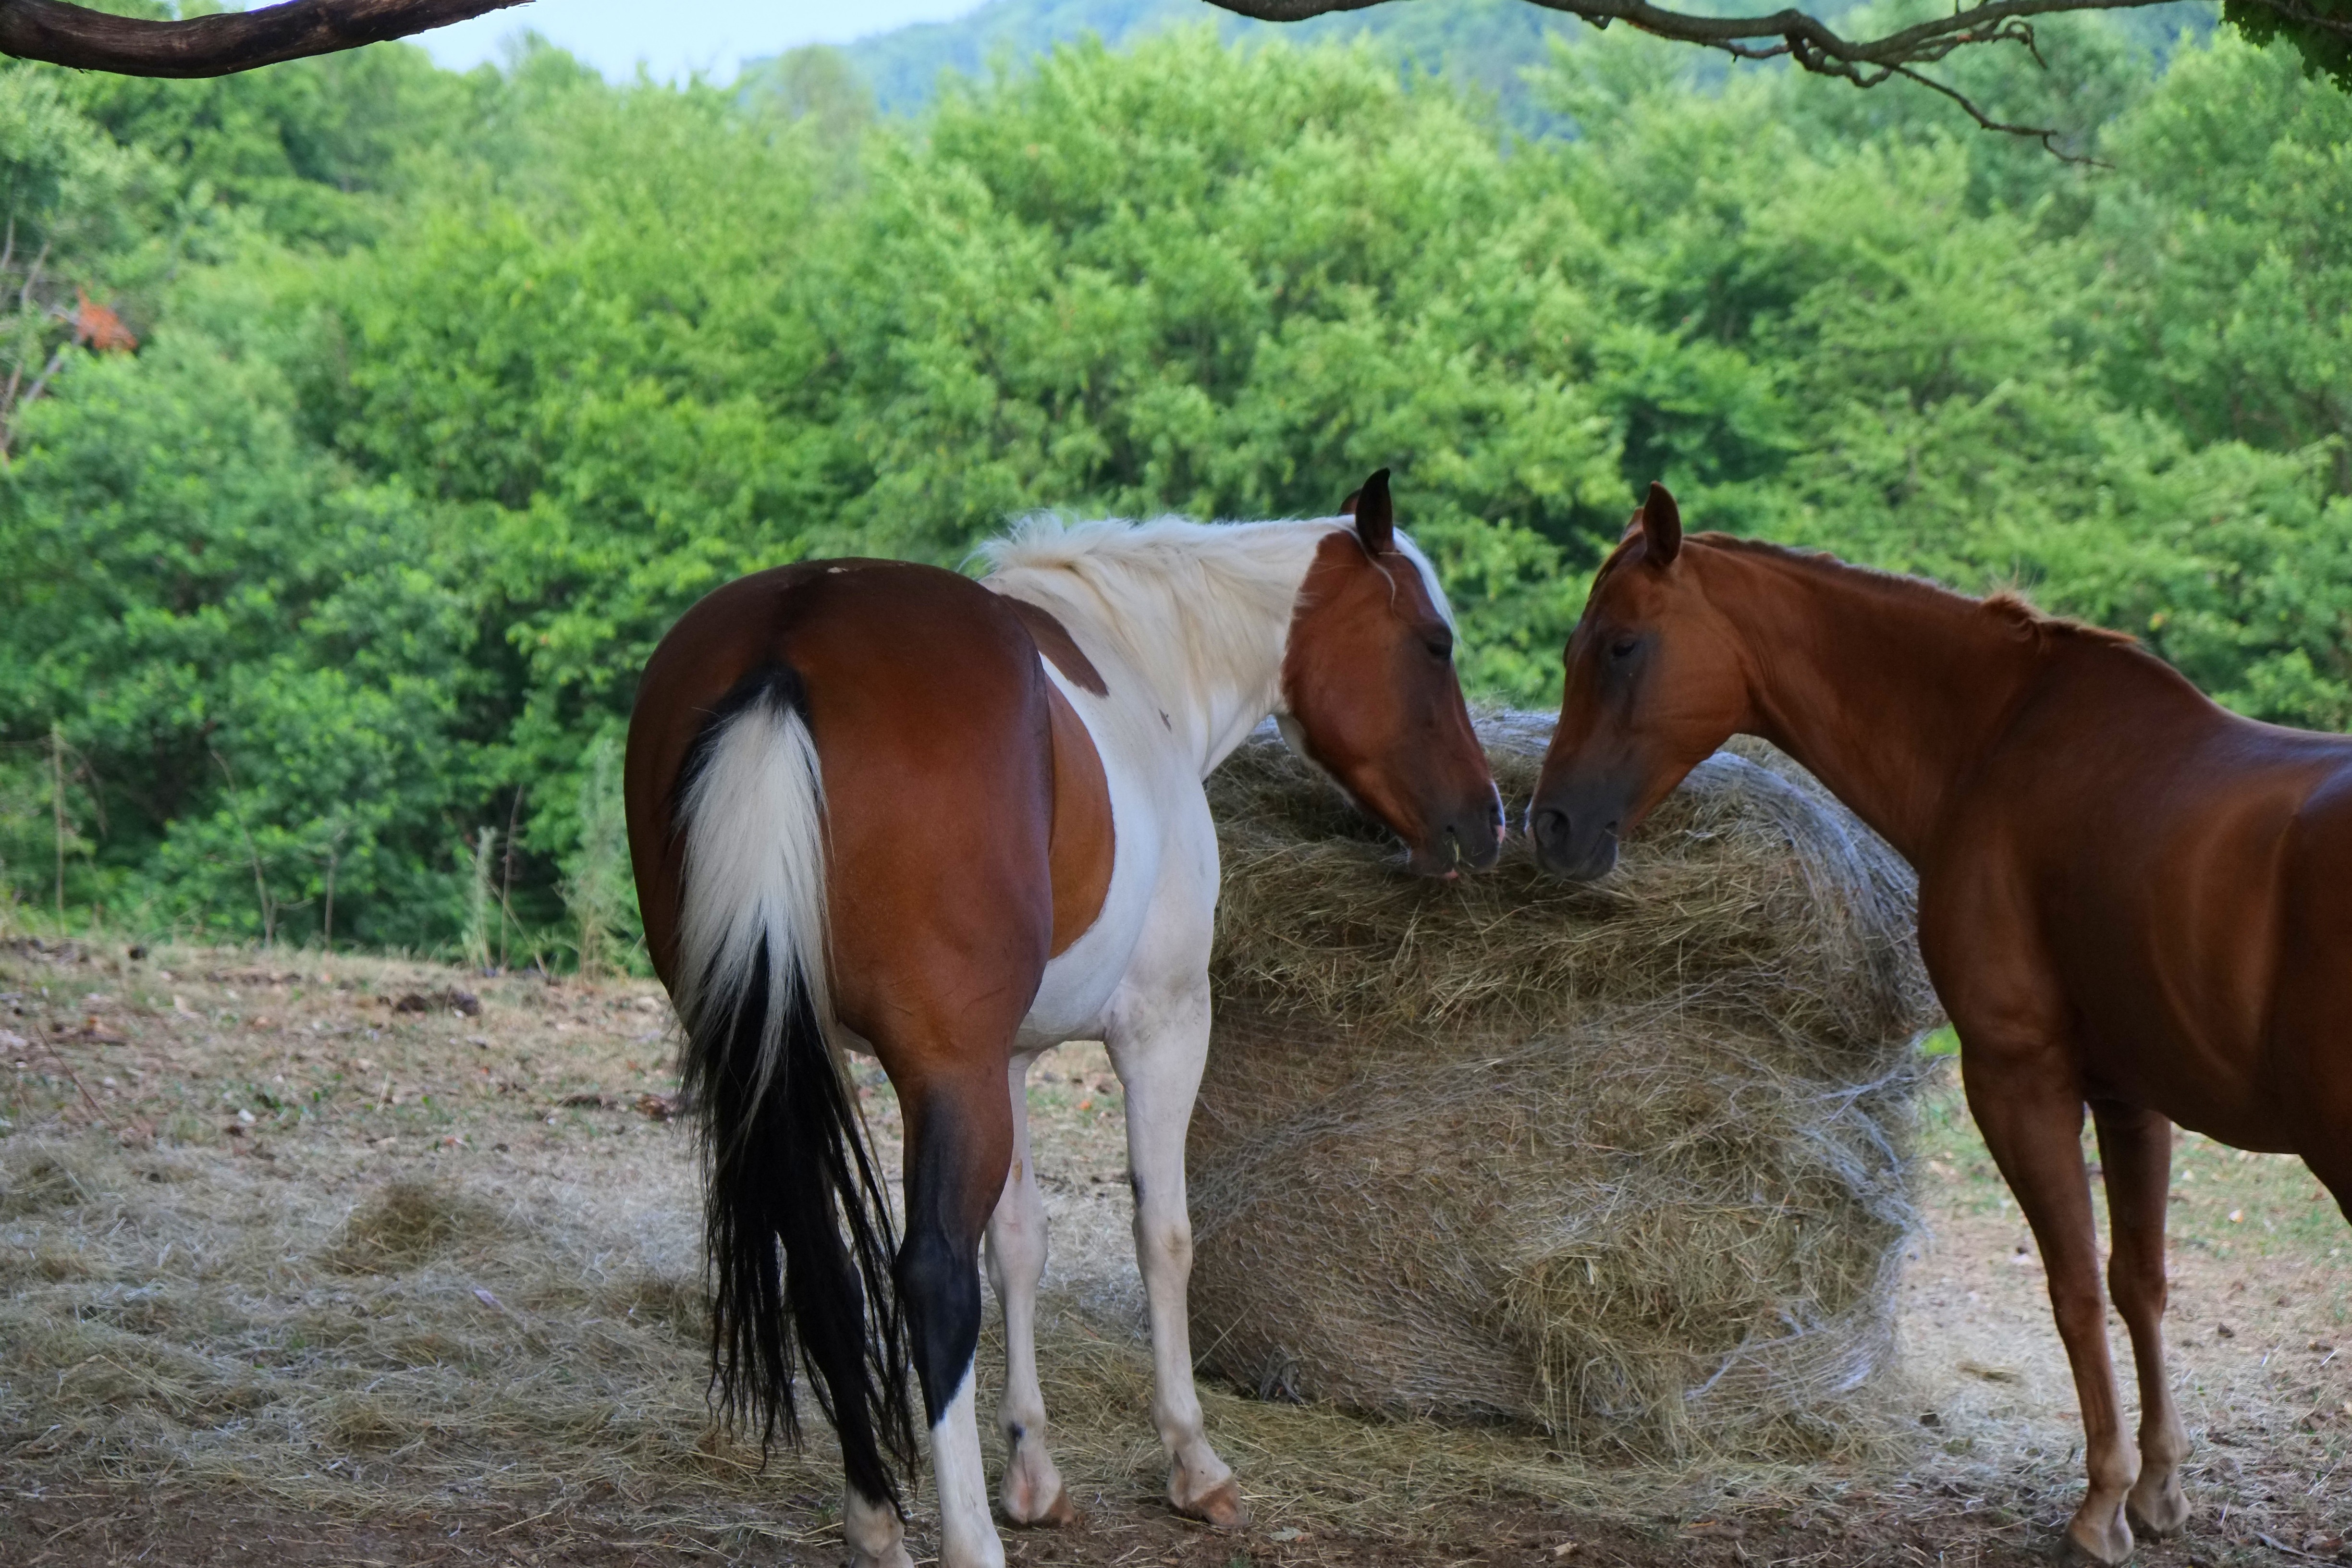
herd, pasture, grazing, horse, romance, mammal, stallion, mane, two, together, eat, fauna, horses, animals, mare, pair, mood, foal, connectedness, togetherness, for two, harmony, colt, equestrianism, pack animal, horse friendly, trail riding, horse like mammal, mustang horse